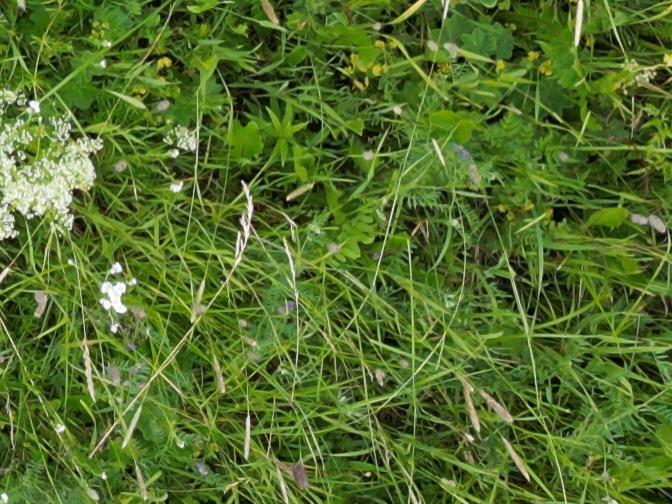
Flowers visible: yarrow flowers, yarrow flowers, yarrow flowers